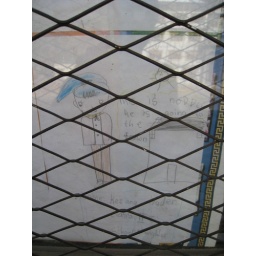
Child's drawing in the library window